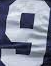
Number: 9